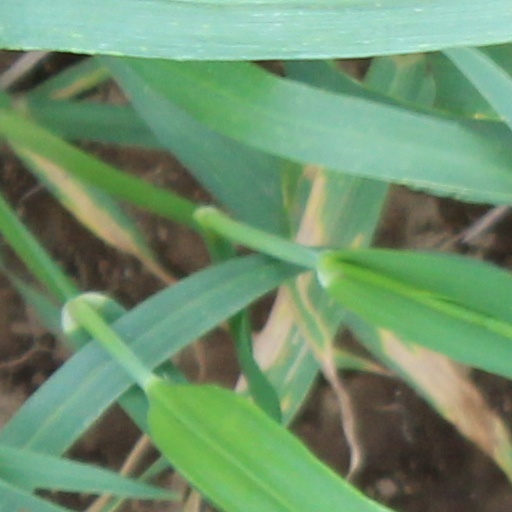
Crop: wheat